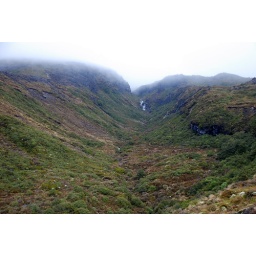
distant waterfall in the mists off the road to whakapapa ski field on mount ruapehu